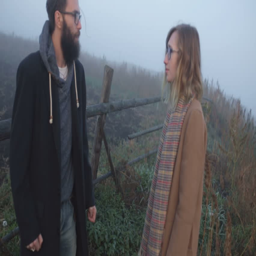
boy and girl waving their hands and quarrel to each other